David Williams (Australian soccer)

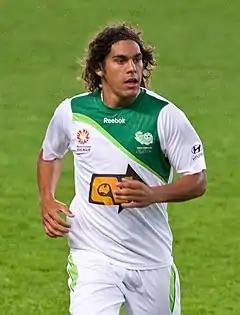
Williams with North Queensland Fury in 2009

David Joel Williams (born 26 February 1988) is an Australian professional football player who plays as a forward for Perth Glory. Williams is the first Indigenous Australian player to play for A-League club Melbourne City. He also represented Australia's national team twice.